Sand Springs Railway

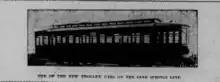
One of the company's trolley cars in 1912

Electrification of the line rapidly progressed in 1912, with the railroad ordering seven electric cars to supplement the two McKeen gasoline cars, which were to be retained as well. A new power plant was constructed to power the railroad, as well as the city of Sand Springs. The company formally changed its name to drop the word "interurban" from its name in April 1912. It maintained corporate headquarters at the First National Bank Building in Tulsa, with a repair shop located in Sand Springs.